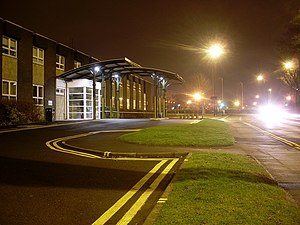
Freeman Hospital
Indgangen til Freeman Hospital i Newcastle.
Freeman Hospital er et hospital i Newcastle upon Tyne, England, der udfører tertiær behandling med blads til 800 patienter.